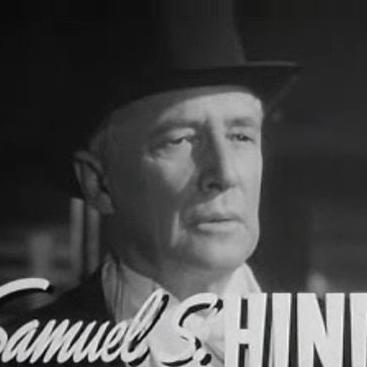
Age: 66